Flag of Saint Lucia

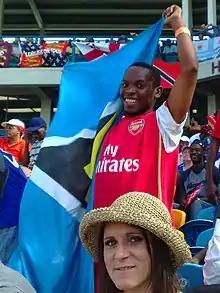
Man with St Lucian flag at a cricket match

The national flag of Saint Lucia consists of a cerulean blue field charged with a golden triangle in front of a white-edged black isosceles triangle. Adopted in 1967 to replace the British Blue Ensign defaced with the arms of the colony, it has been the flag of Saint Lucia since the country became an associated state of the United Kingdom that year. Although the overall design of the flag has remained unchanged, specific aspects of it have been altered over the years.